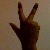
The image shows a hand gesture representing the number 3 in Indian Sign Language.